Amber O'Neal

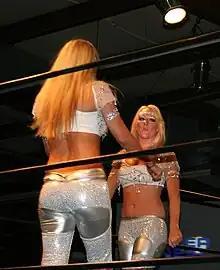
O'Neal and Vaine in 2005

In late 2004, O'Neal formed a tag team with Krissy Vaine known as Team Blondage. The team wrestled primarily on the North Carolina independent circuit, appearing with promotions such as Shimmer and Women's Extreme Wrestling. Team Blondage defeated Clehopatra and Navaho to win the vacant WEW Tag Team Championship on May 8, 2005 at the WEW pay-per-view "No Ho's Barred". In the course of their reign, Vaine signed a contract with WWE. Vaine was subsequently replaced within Team Blondage by Total Nonstop Action Wrestling alumna Lollipop. On the April 6, 2006 WEW pay-per-view, O'Neal and Lollipop lost the WEW Women's Tag Team Championship to T and A (Talia and April Hunter).